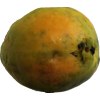
Label: papaya